The Young Fresh Fellows

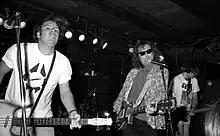
The Fellows in Japan

Their first album was "The Fabulous Sounds of the Pacific Northwest" (1984) after which Jim Sangster joined the group on bass and McCaughey switched from bass to guitar. Carroll left the group in 1988, and was replaced by Kurt Bloch from The Fastbacks.